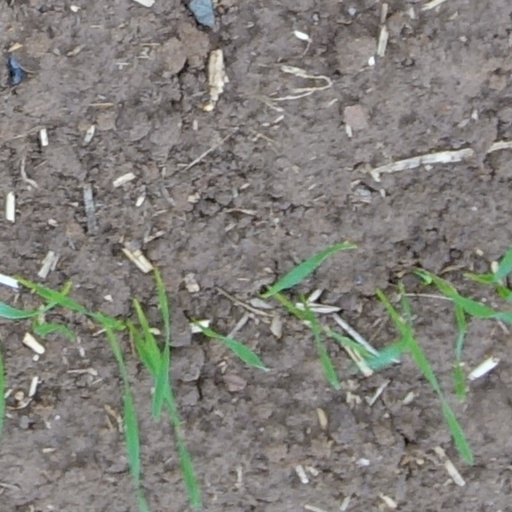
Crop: wheat